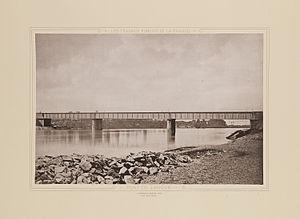
Ernest-Alexandre Goüin, né le 22 juillet 1815 à Tours et mort le 24 mars 1885 à Paris, est un ingénieur polytechnicien, entrepreneur et industriel français.
Le pont ferroviaire de Langon est un pont ferroviaire français de la ligne de Bordeaux Saint-Jean à Sète-Ville qui permet le franchissement de la Garonne à Langon.